Kalte Birke

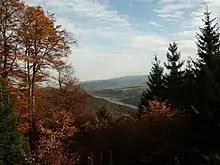
View of the Innerste Reservoir from the "Lageswarte", just under 1 km north of the Kalte Birke

In the area of the Kalte Birke and the "Lageswarte" (571 m above NHN) just north of it, was an important trading route, the Innerste Rennsteig, which ran between Buntenbock and Neuekrug and had been established since the early Middle Ages. The initial occupation of the site and the origin of its name are unclear.